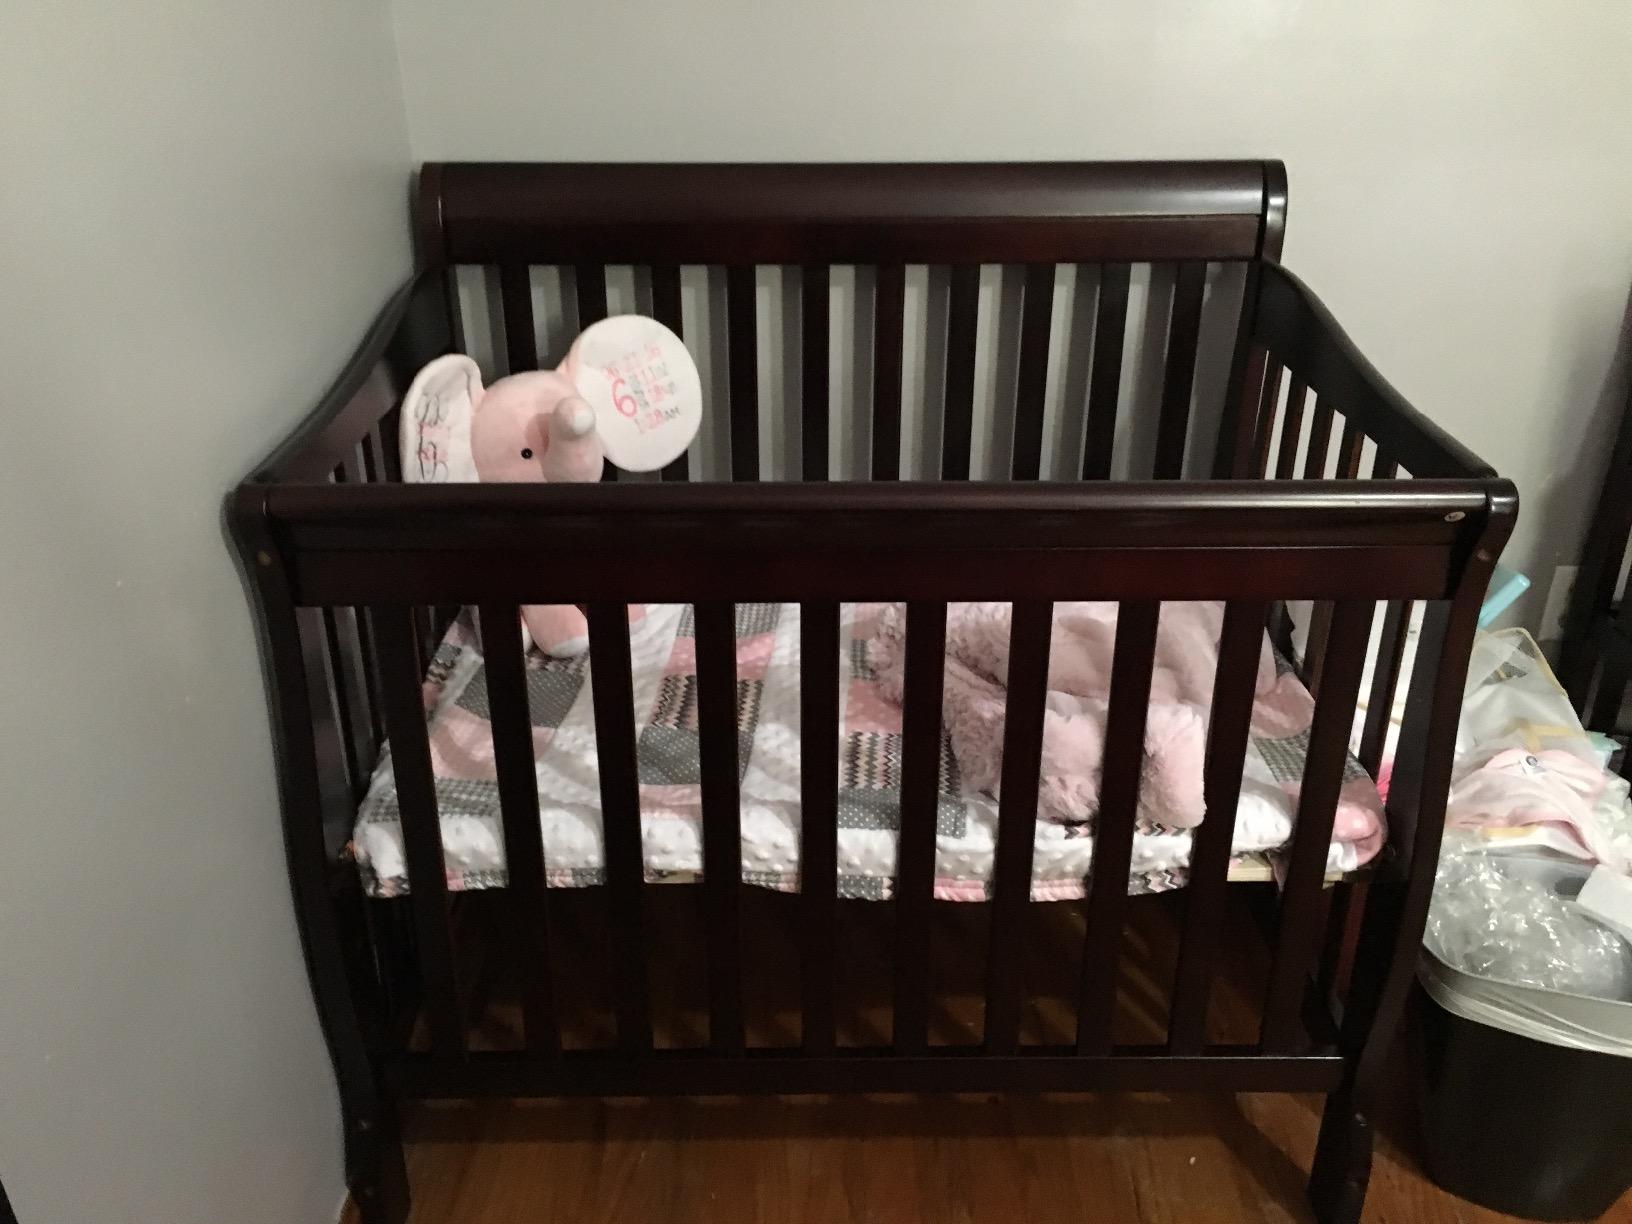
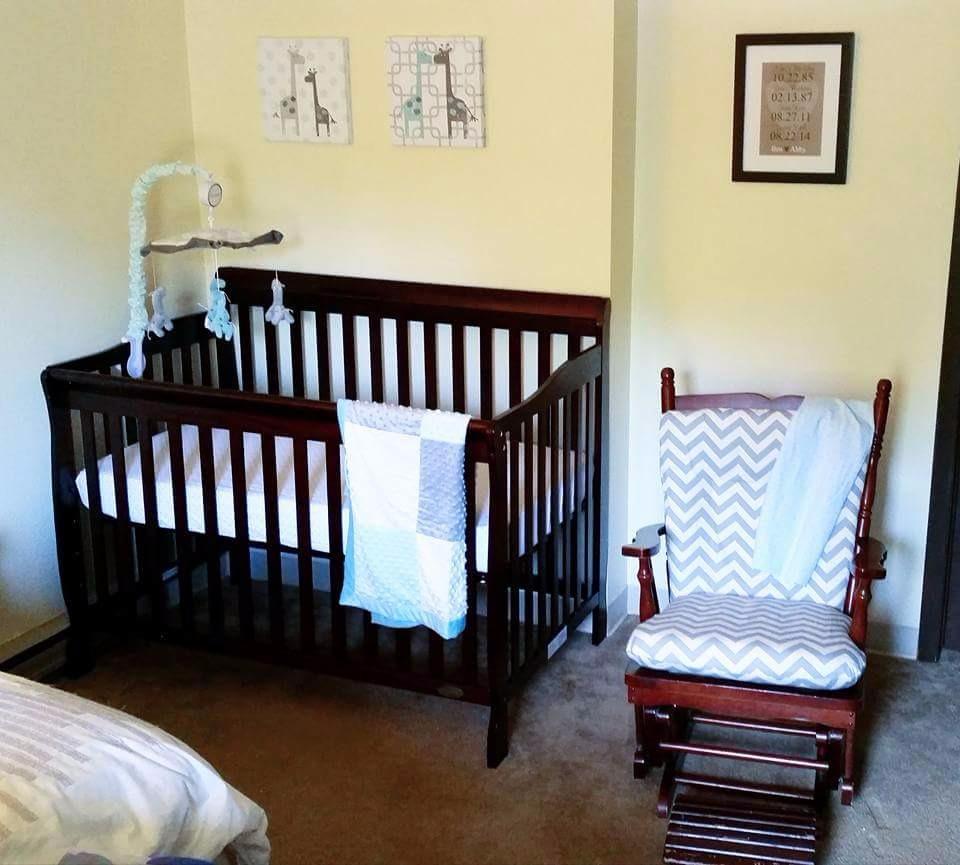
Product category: products_crib
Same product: yes